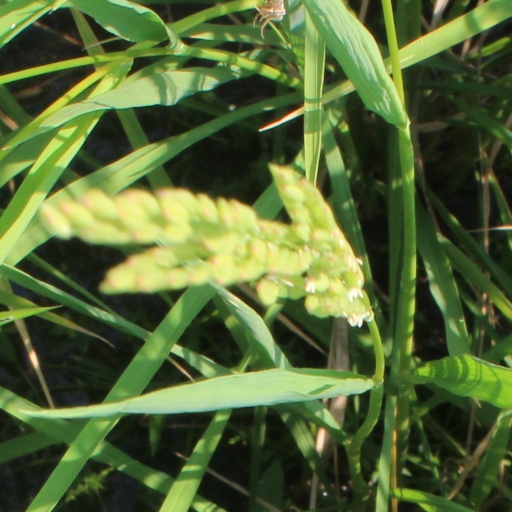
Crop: rice